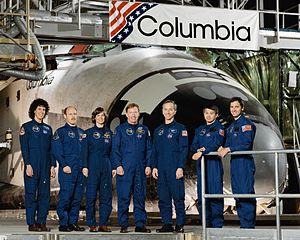
STS-50 est la douzième mission de la navette spatiale Columbia.